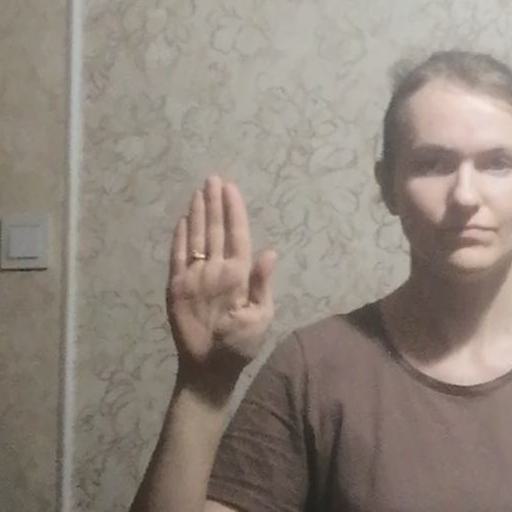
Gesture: stop